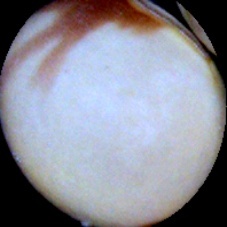
Label: Spotted